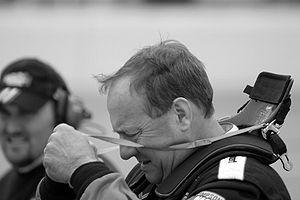
Le système HANS est un équipement de sécurité utilisé dans de nombreux sports mécaniques automobile en complément du casque.